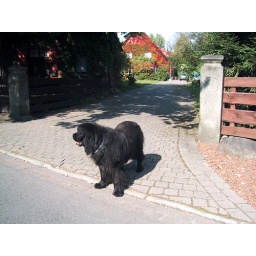
Beautiful dog in front of a beautiful house